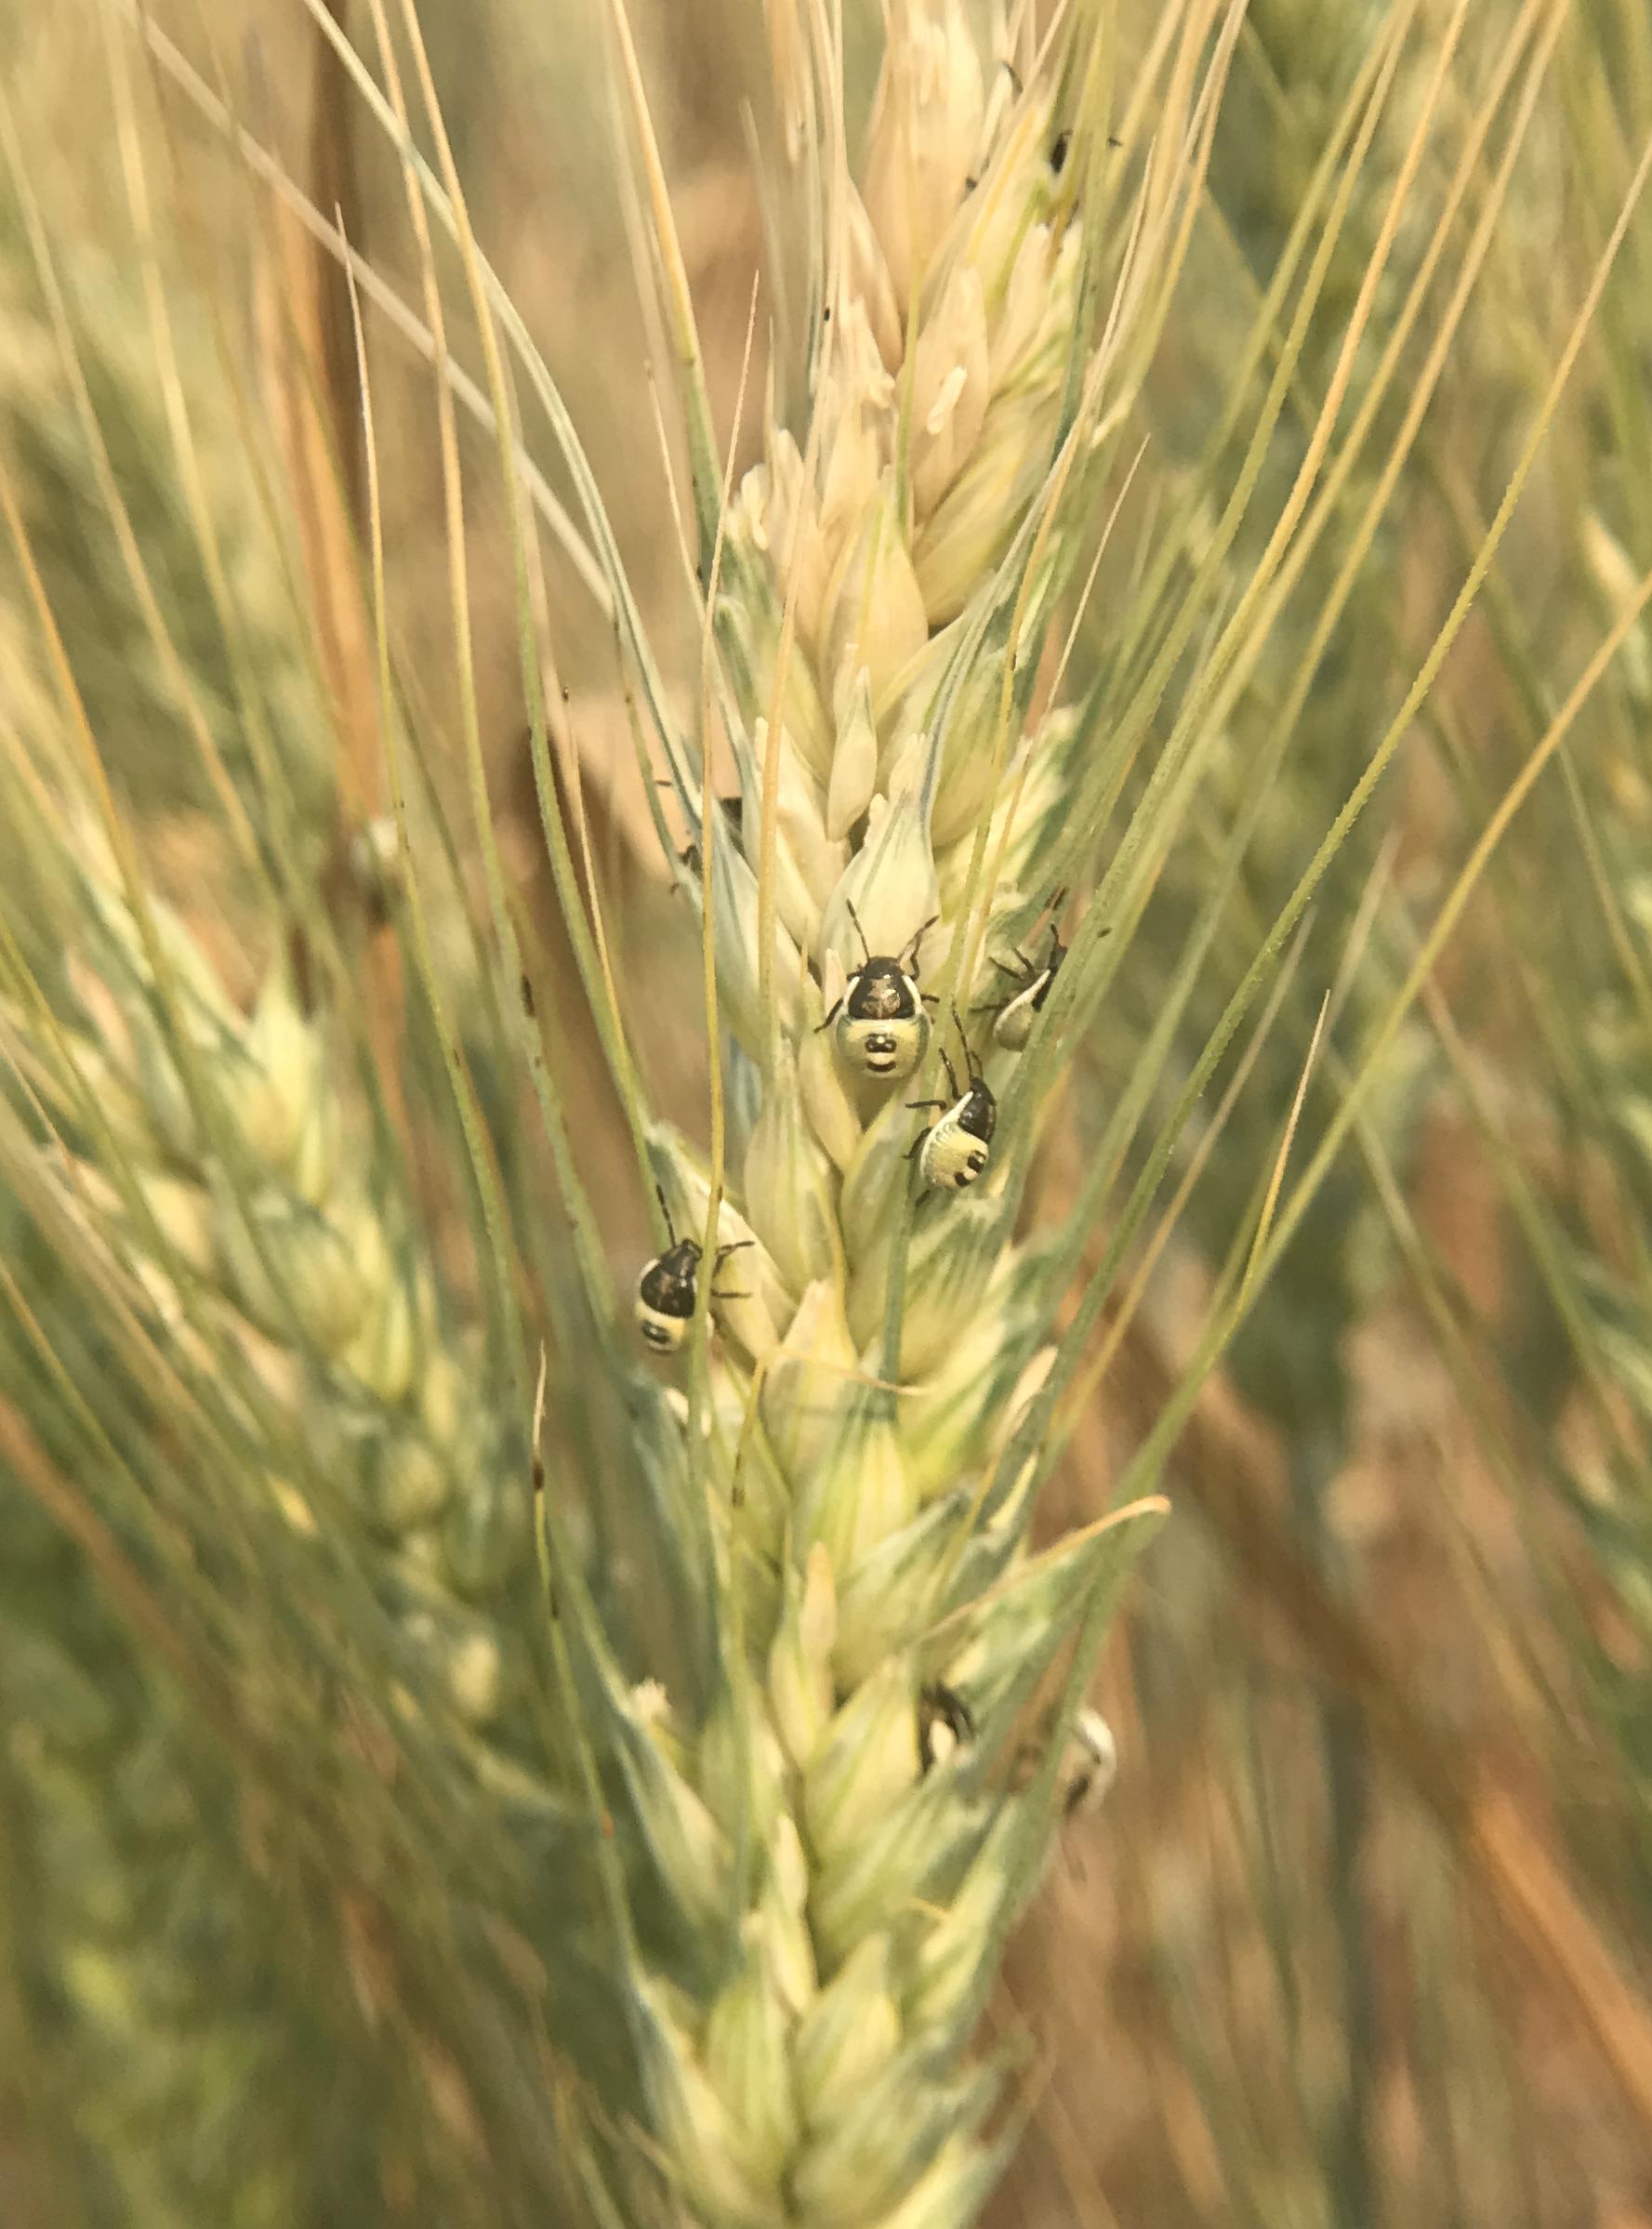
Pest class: stink_bug